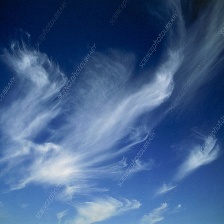
Cloud type: Cirrus